Shin-ōtsuka Station

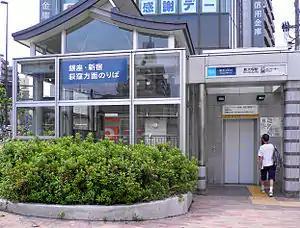
Entrance for Shin-ōtsuka Station, Ogikubo-bound.

is a subway station in Bunkyō, Tokyo, Japan, operated by Tokyo Metro. Its station number is M-24. The station opened on 20 January 1954, and consists of two side platforms.